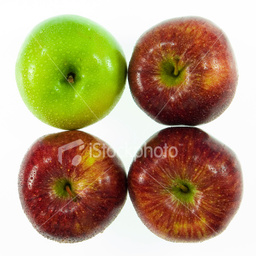
Label: Apple